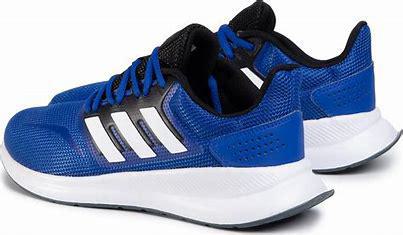
Brand: Adidas
Model: Runfalcon 5